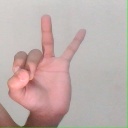
अक्षर: ण